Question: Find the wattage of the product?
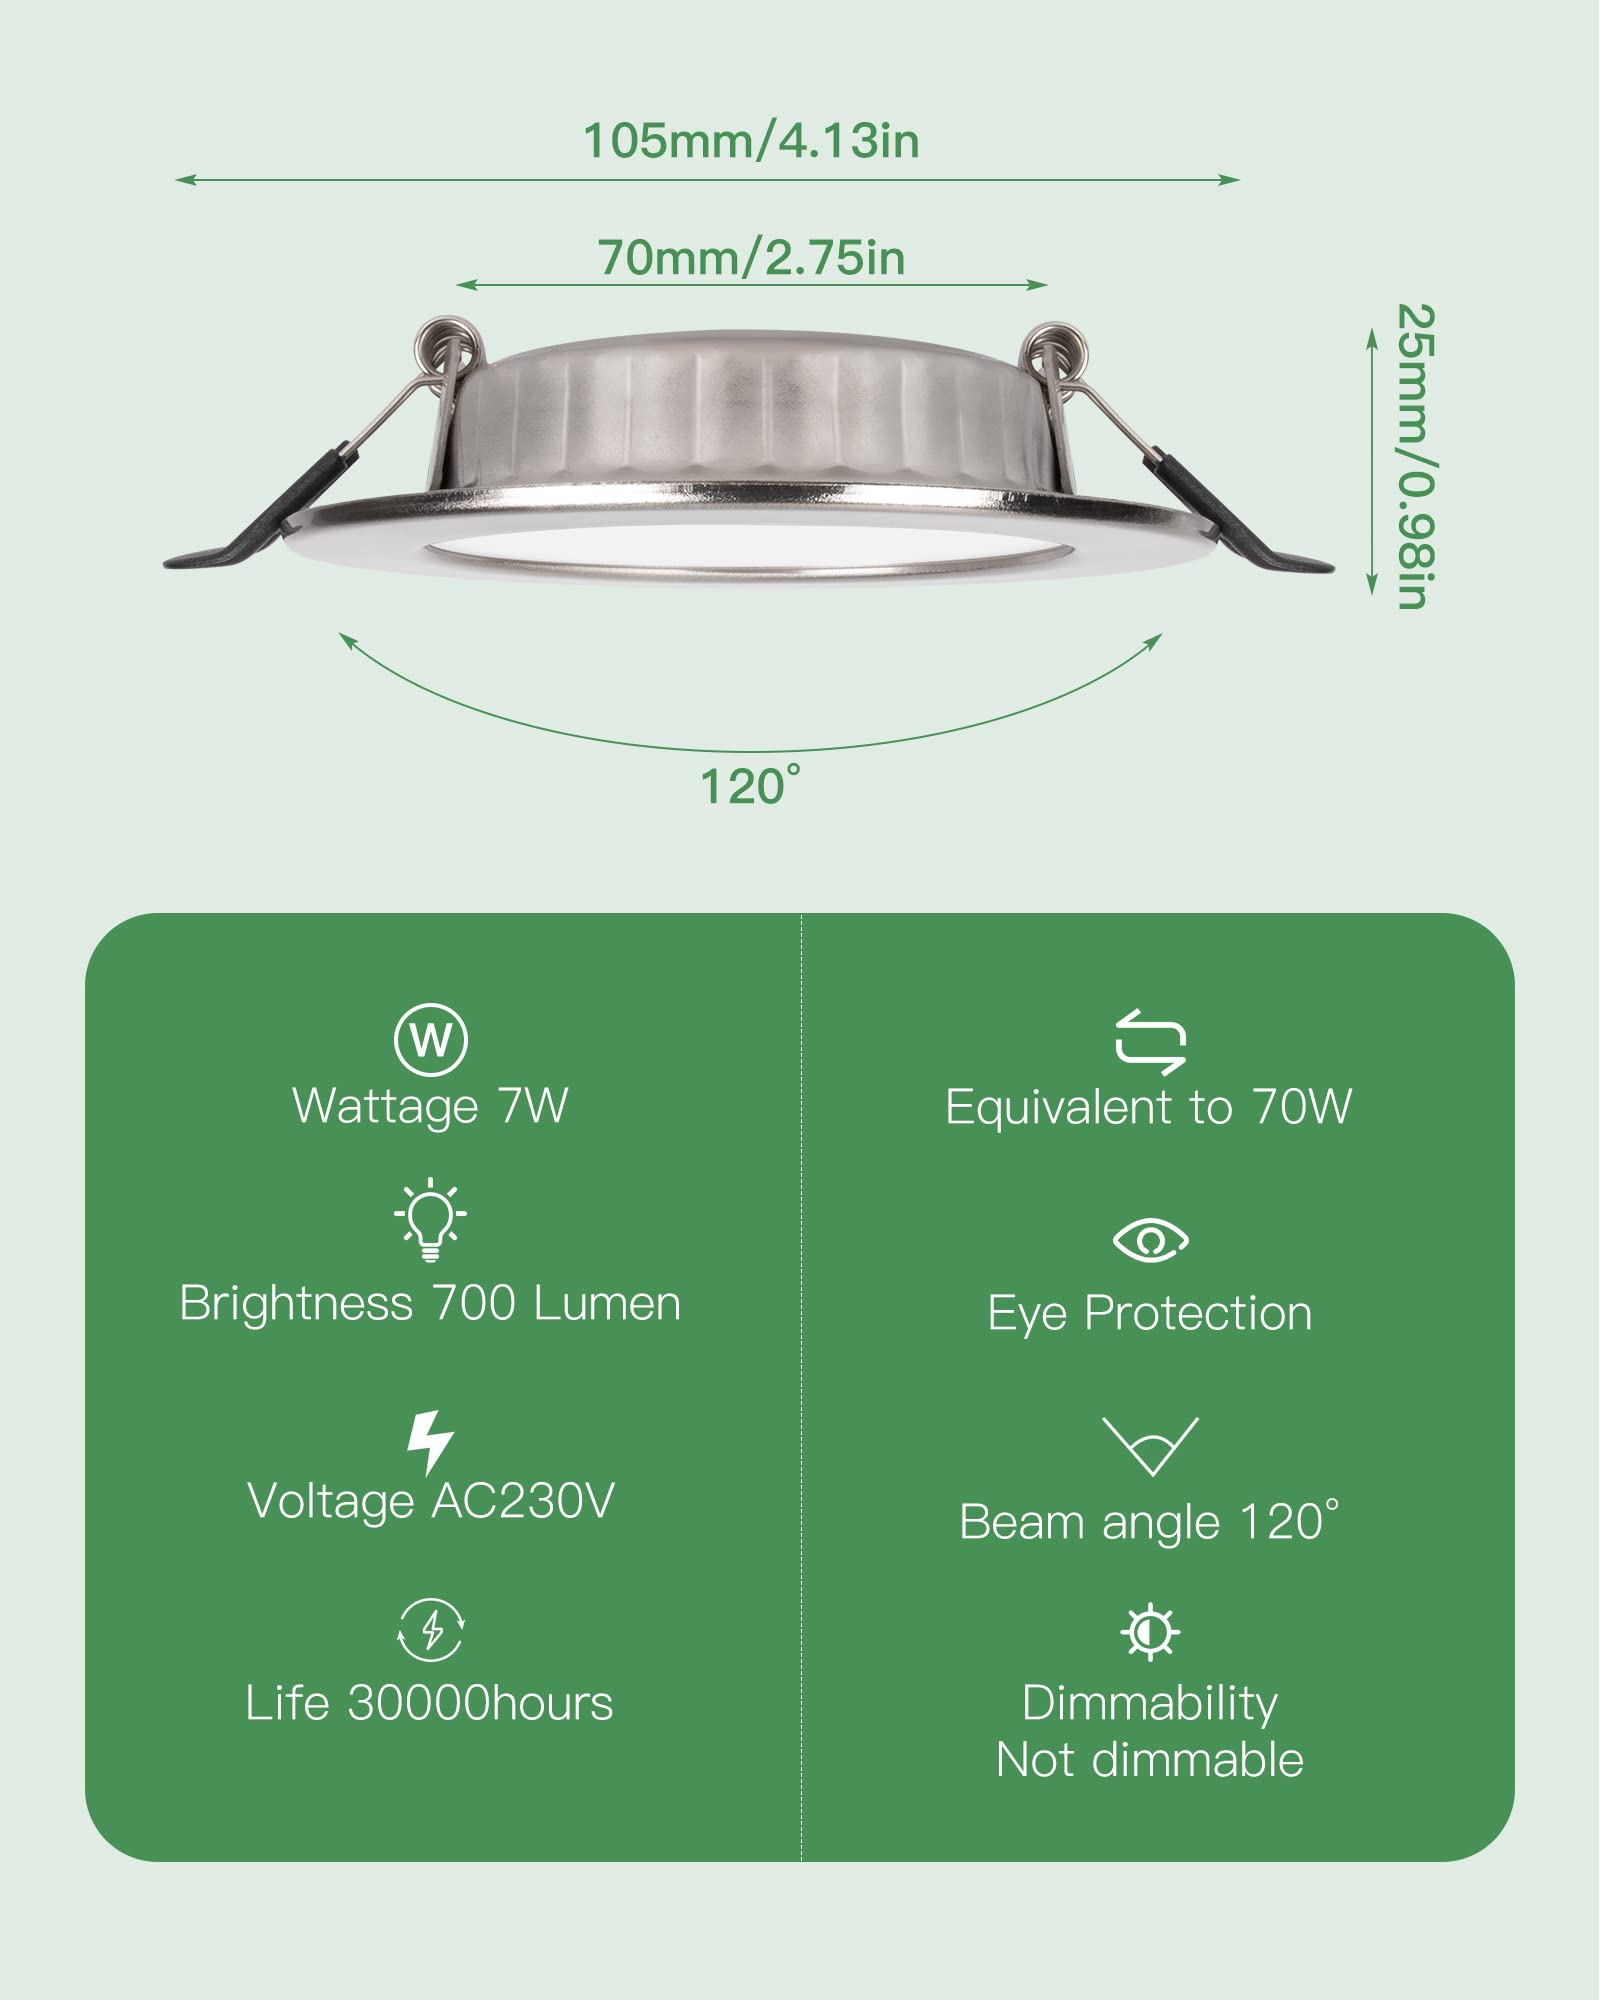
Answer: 7.0 watt